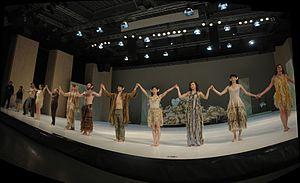
Needcompany est une troupe de performance qui, depuis sa création, s’est positionnée explicitement comme une compagnie internationale, multilingue et multidisciplinaire. En vingt ans, Needcompany a créé de nombreuses productions théâtrales qui ont fait le tour du monde.